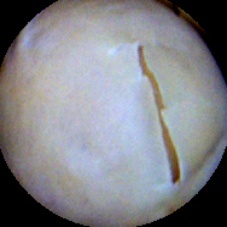
Label: Skin-damaged